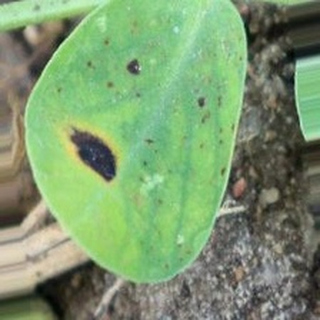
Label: groundnut_late_leaf_spot